Harrison Audio

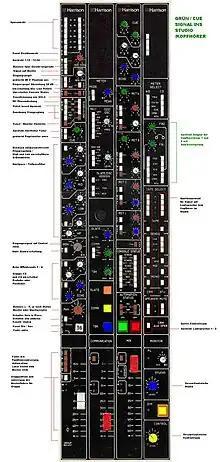
Harrison MR-3 input layout

During the first decade of its existence, Harrison Systems produced a series of popular consoles for the film, music, and broadcast TV markets, beginning in 1975 with its first product, the Harrison 3232, and the first 32 Series product. This was followed by the PP-1 film console, the MR-2, MR-3, and MR-4 music recording consoles, the TV-3, TV-4 broadcast consoles, the HM-5 live console, the Raven music recording console, and the Air-7/Pro-7 broadcast and production consoles. These fully-analog console designs continued into the 1990s, while the digital revolution was taking place. During this period of rapid digital development, Harrison still continued to produce analog consoles (often with some digital elements) such as the AIR 790/PRO 790 broadcast and production consoles, AP-100 on-air production console, the MR-20 music console, the industry workhorse TV-950 and Pro-950 production consoles, and finally the TV5.1 surround-capable broadcast console.